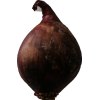
Label: red_onion